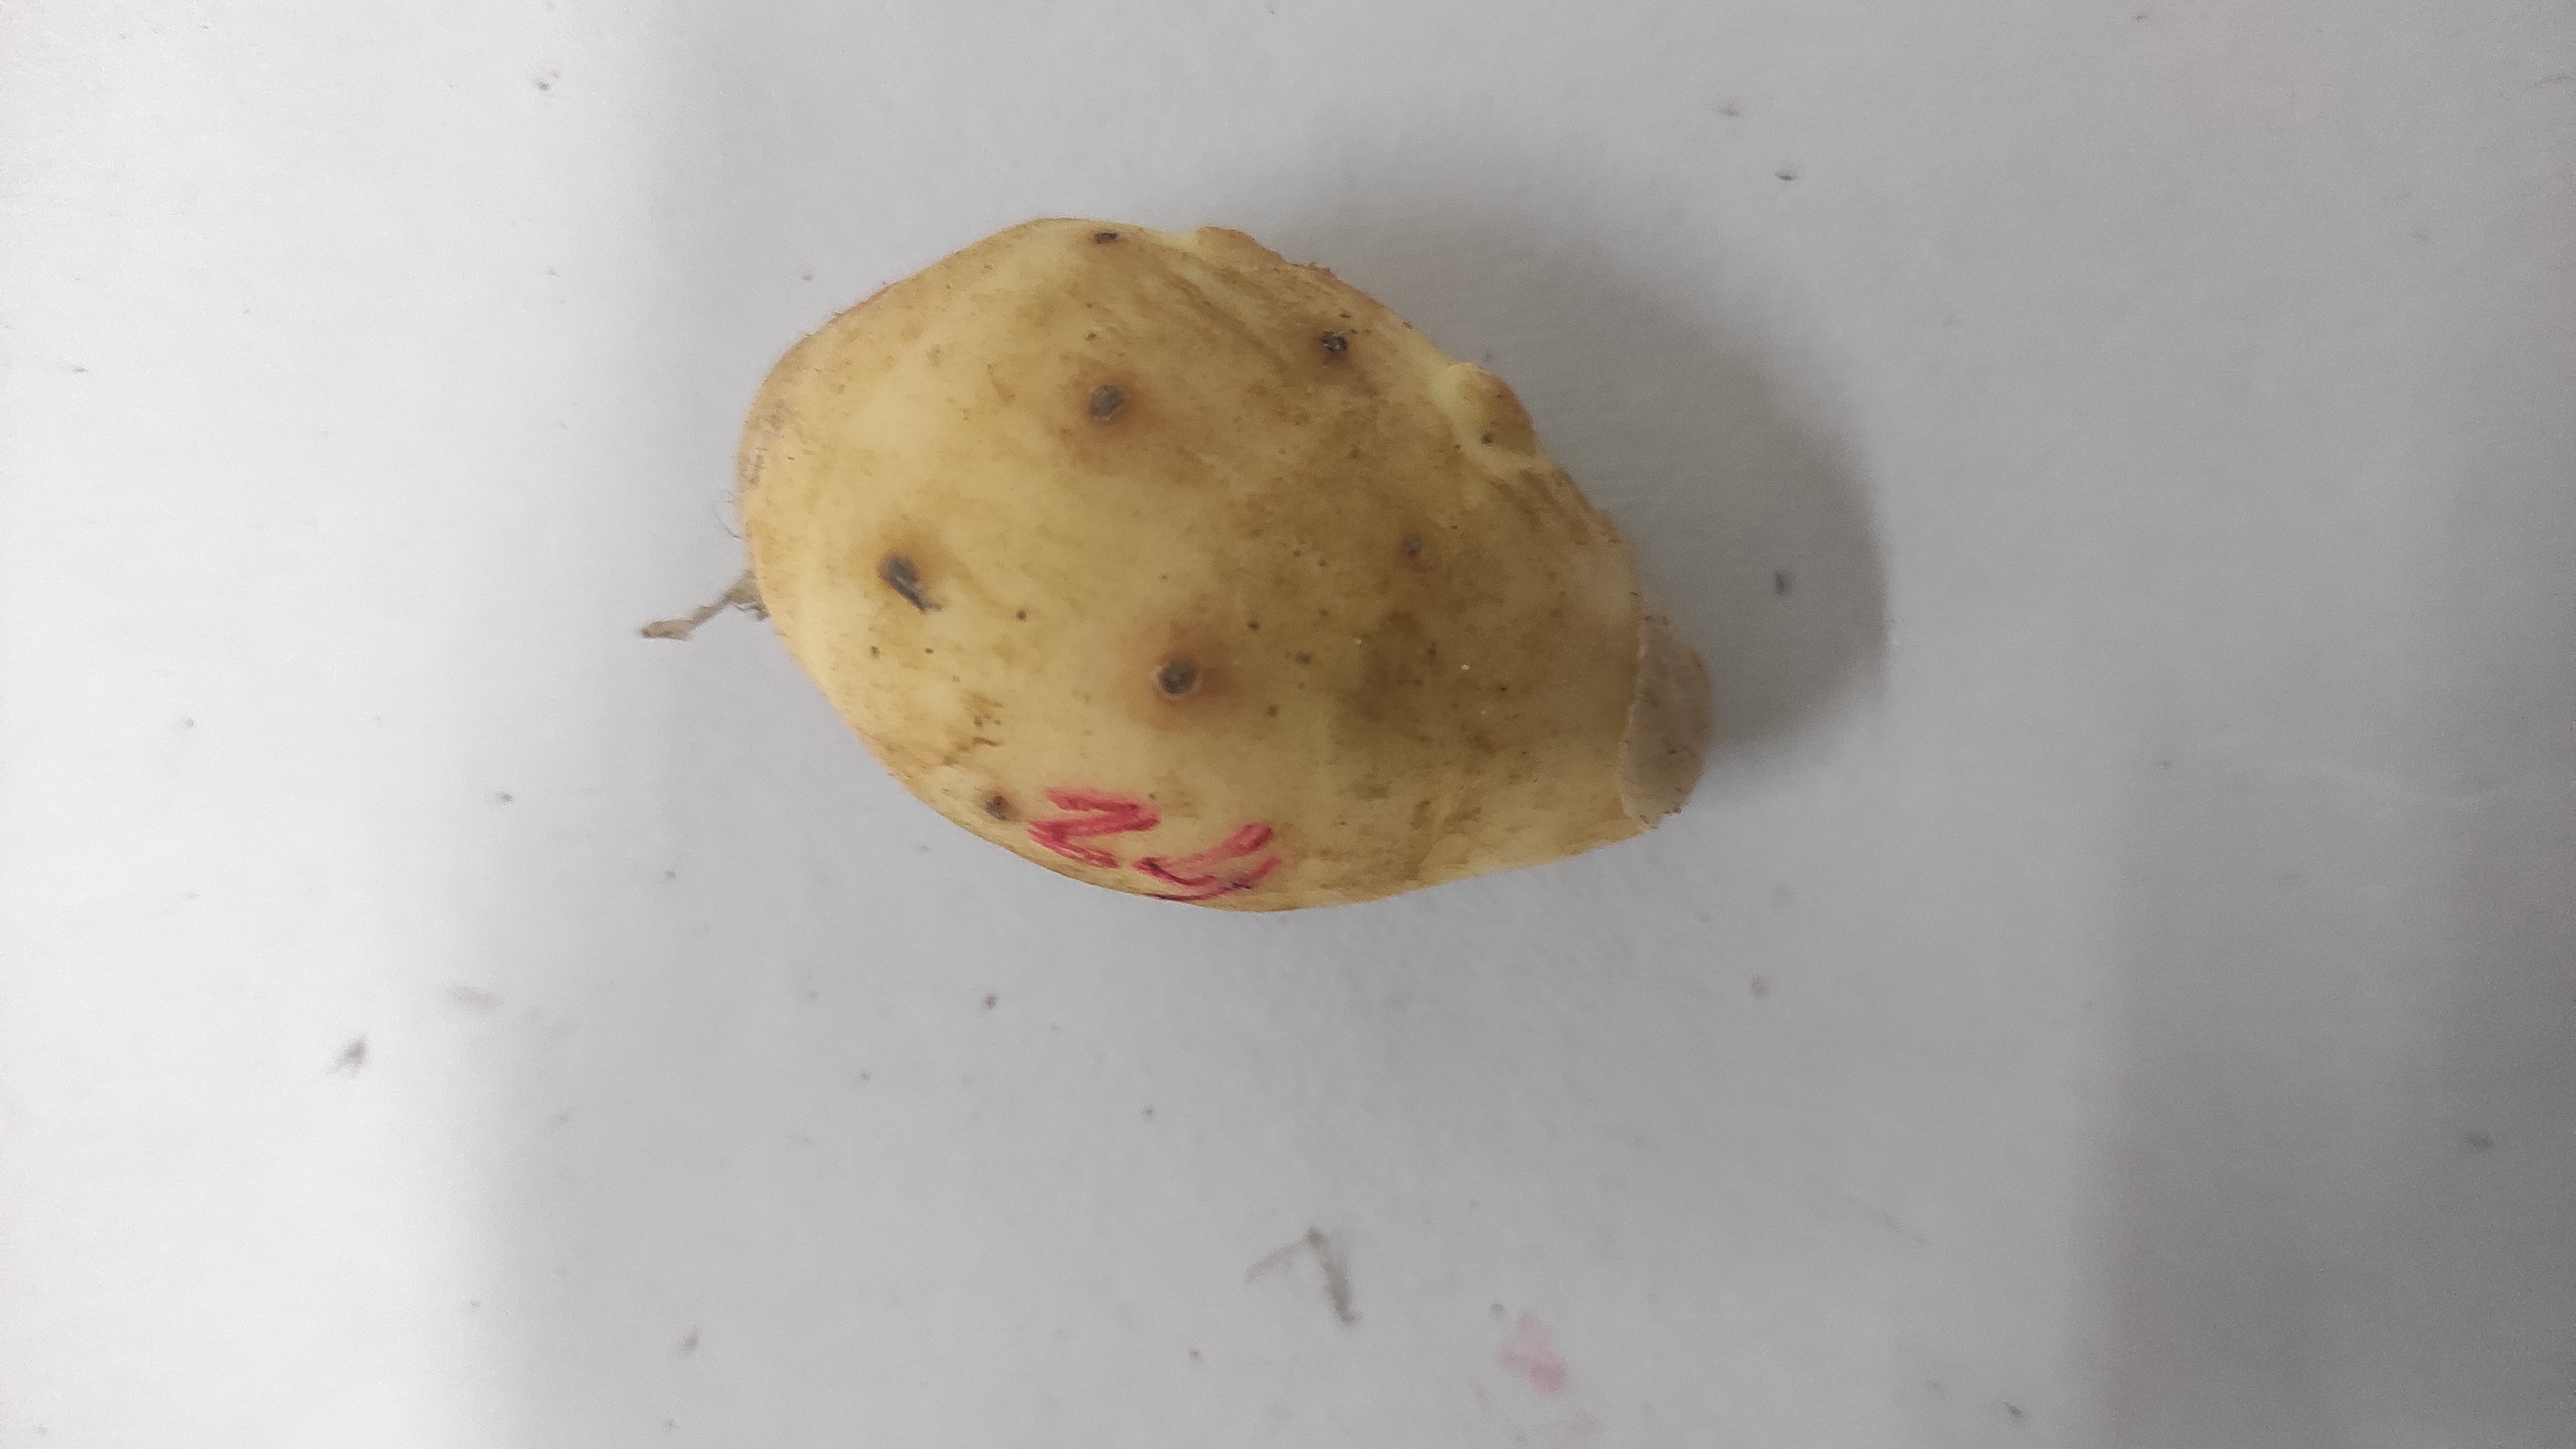
Crop: Taro root
Condition: Fresh